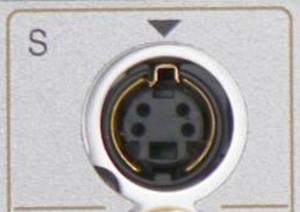
S-Video est un signal vidéo analogique dont la luminance et la chrominance sont véhiculées séparément. Le mode S-Video exploite ainsi deux conducteurs ou circuits séparés.